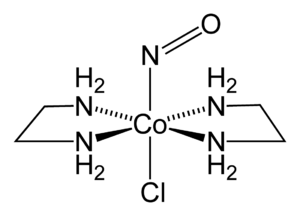
La représentation de Cram ou projection de Natta d'une molécule permet sa représentation dans l'espace : elle fait apparaître les liaisons en perspective. Elle s'emploie à chaque fois que la stéréochimie des composés organiques ou inorganiques doit être précisée. C'est le cas des composés chiraux qui possèdent des carbones asymétriques, des jonctions de cycles, des isomères cis / trans par rapport à des cycles, etc.